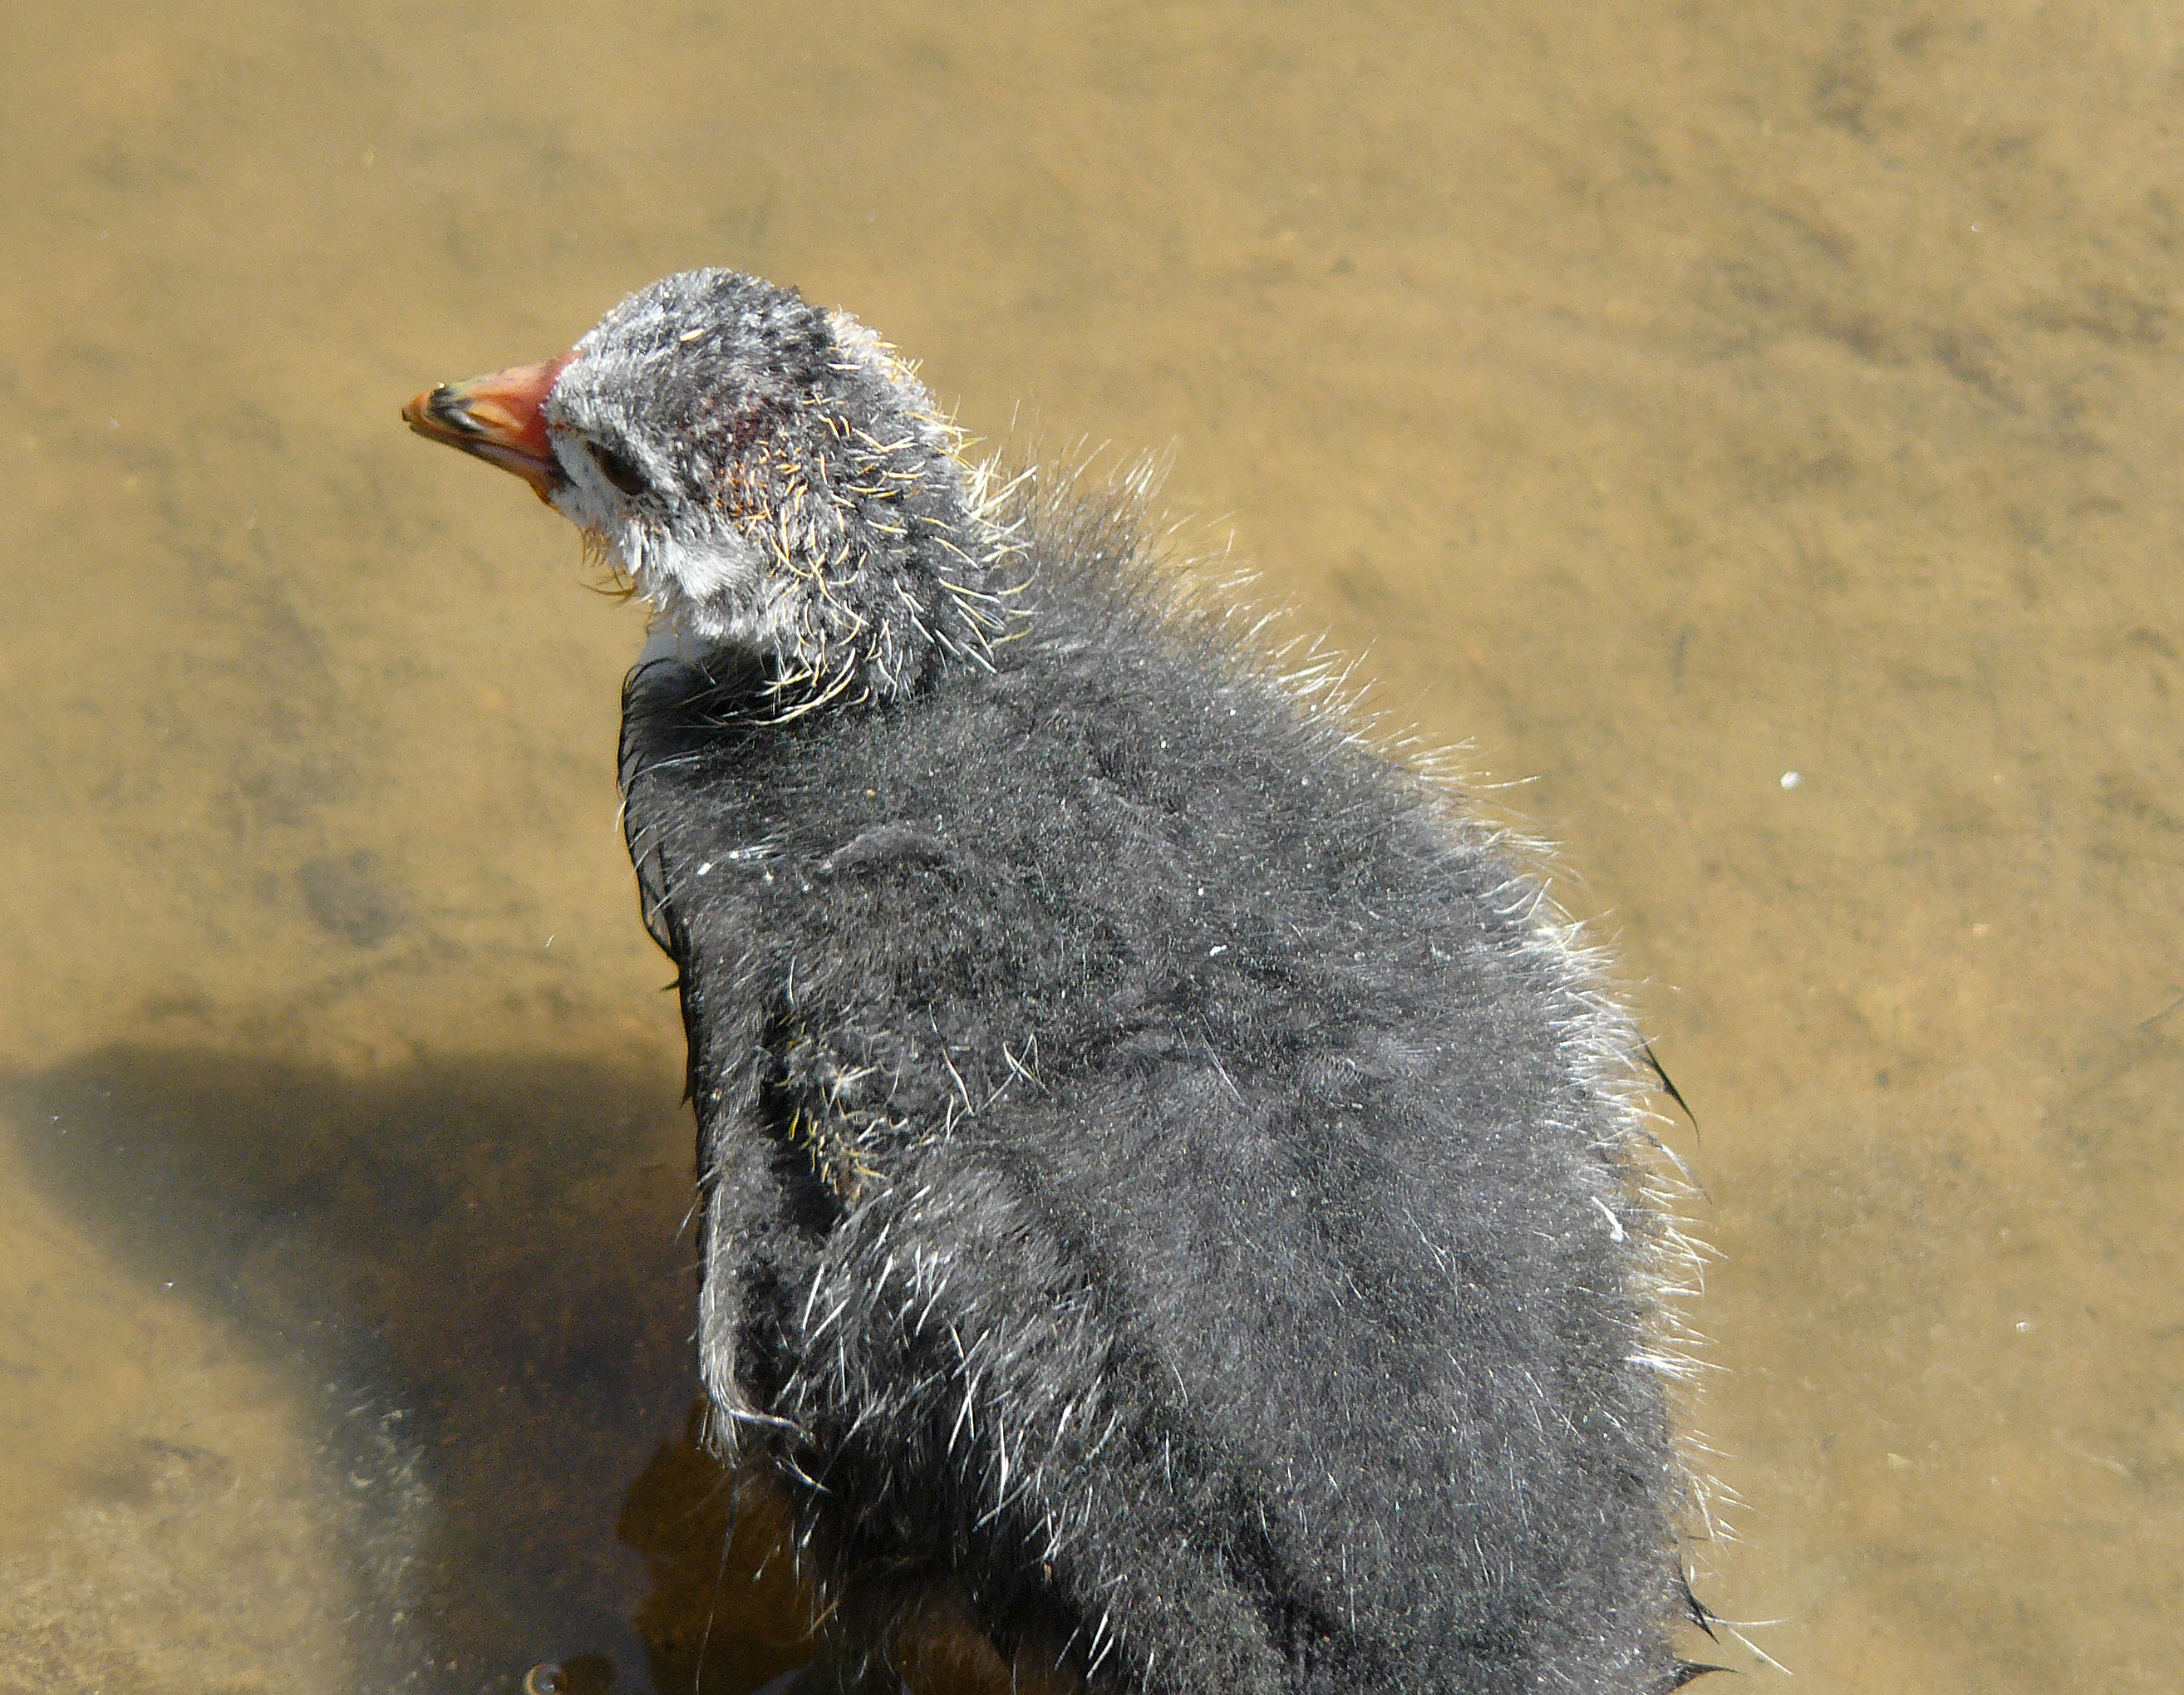
bird, cute, wildlife, beak, fauna, close up, birds, vertebrate, penguins, coots, flightless bird